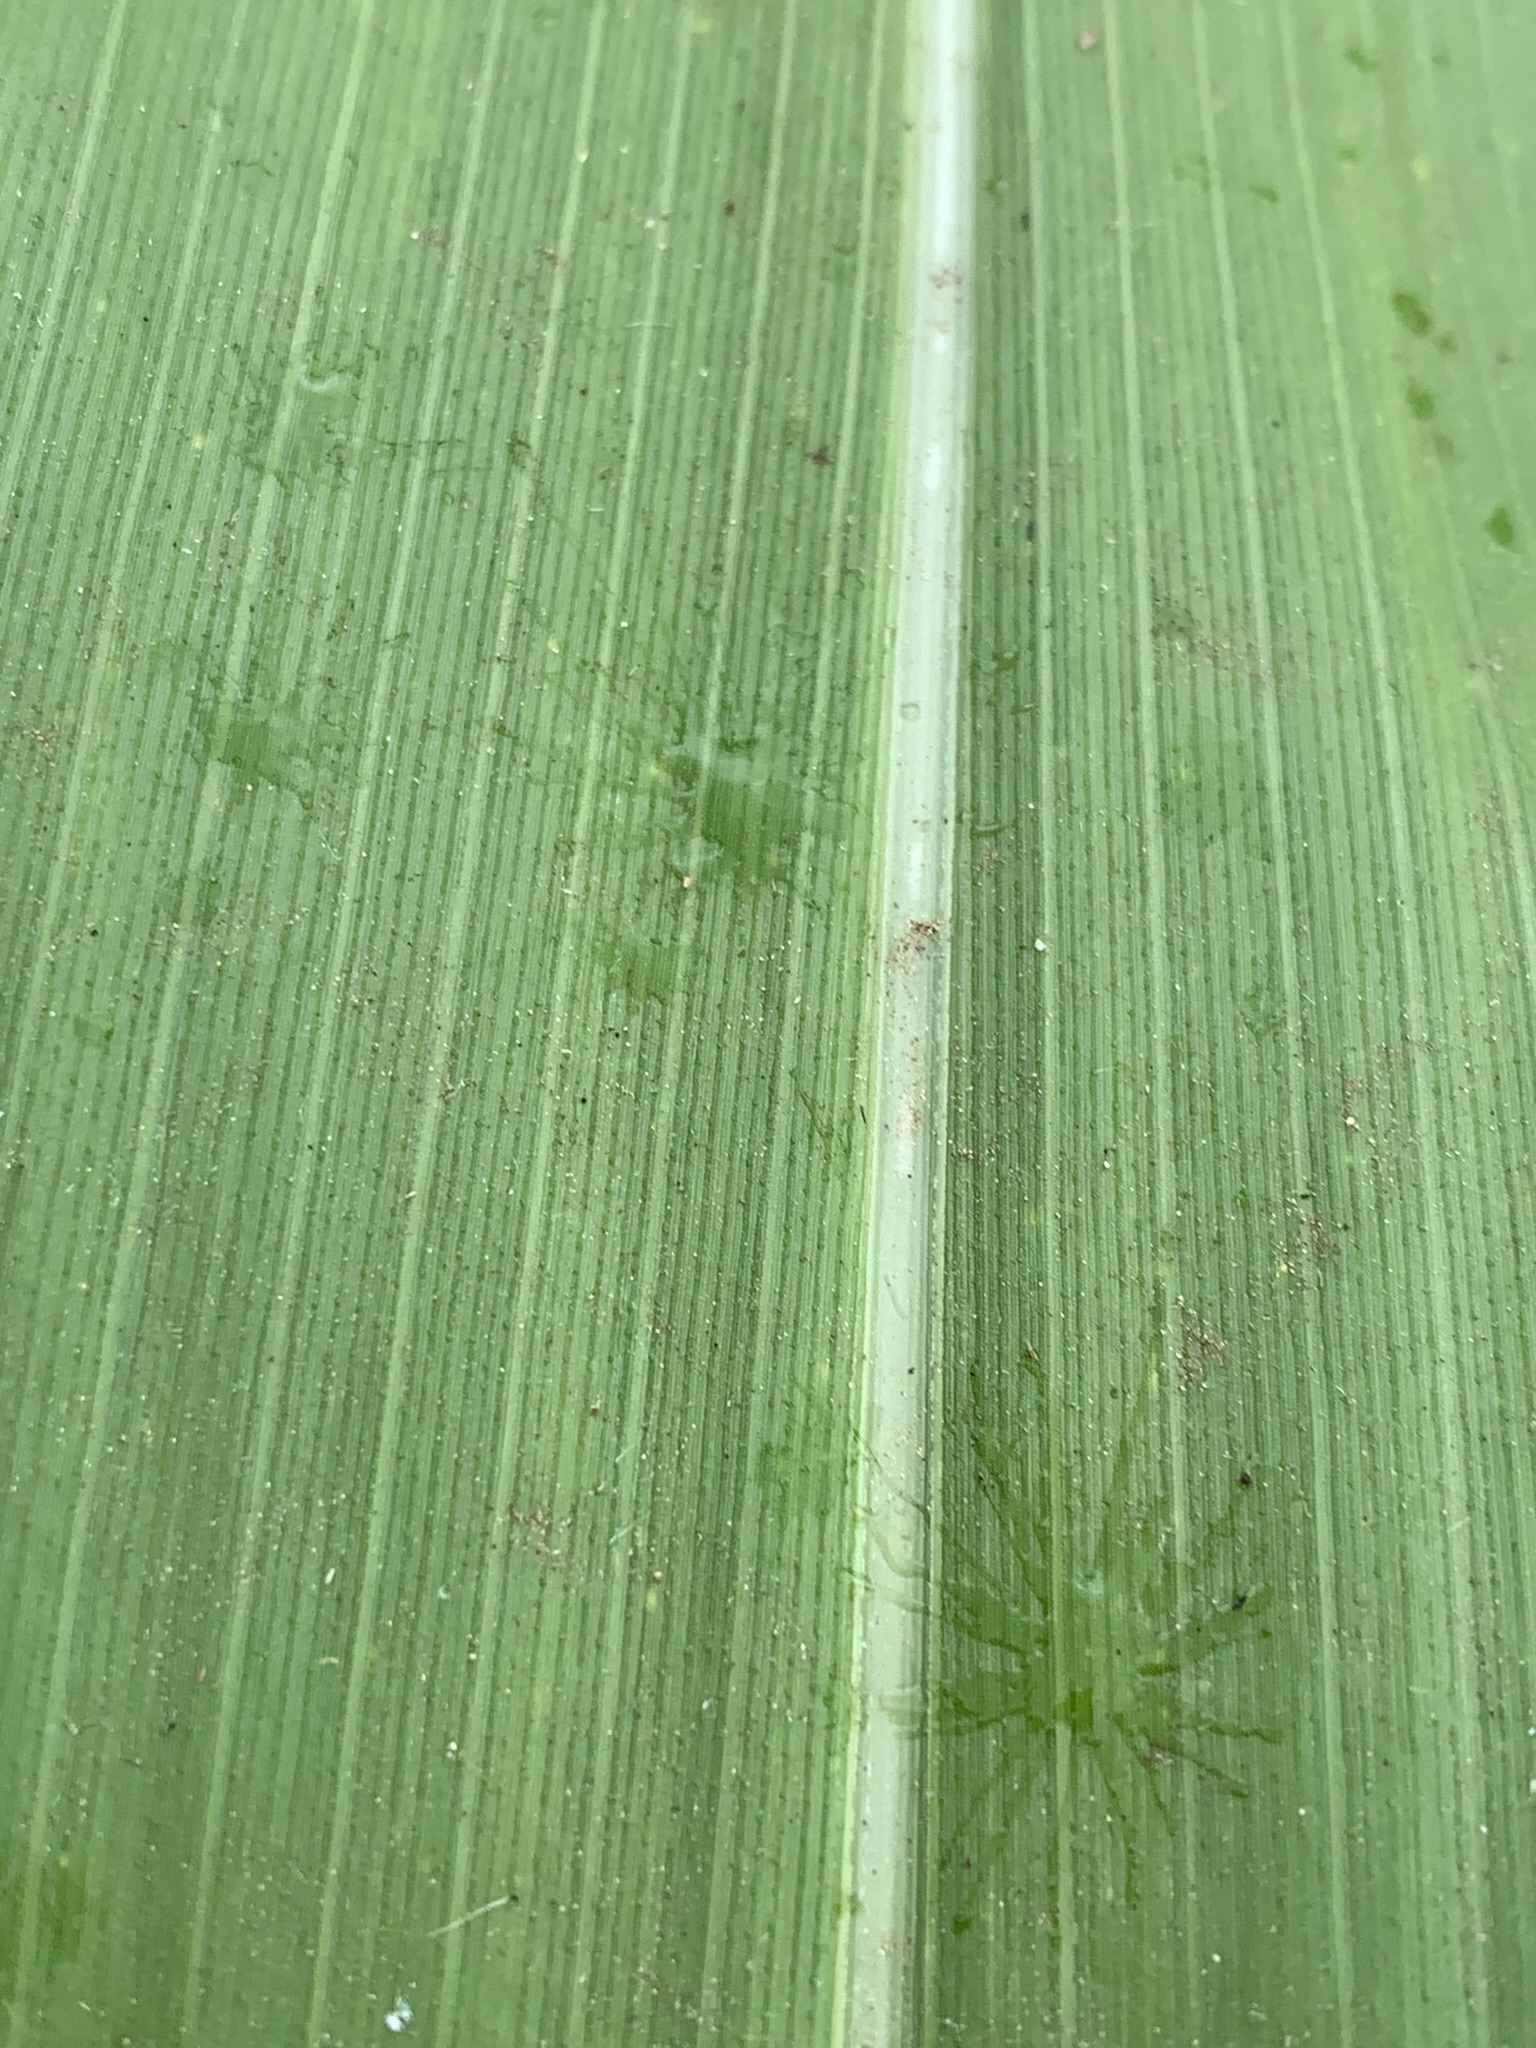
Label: Healthy